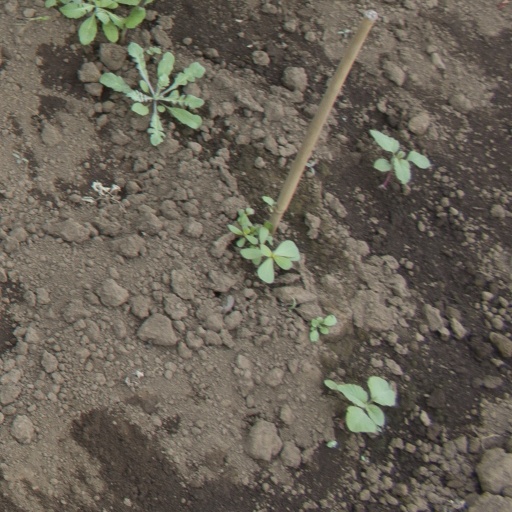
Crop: soybean